Transit of Venus March

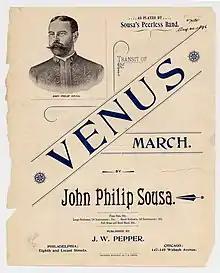
Sheet music cover (1896)

The "Transit of Venus March" is a march scored for military brass band written by John Philip Sousa in 1883 to celebrate the 1882 Transit of Venus and published by the J.W. Pepper Company. The work was erroneously thought to be lost for over 100 years when a piano transcription published in 1896 was found by a Library of Congress employee in 2003. Copies of the original Pepper publication, however, do survive.